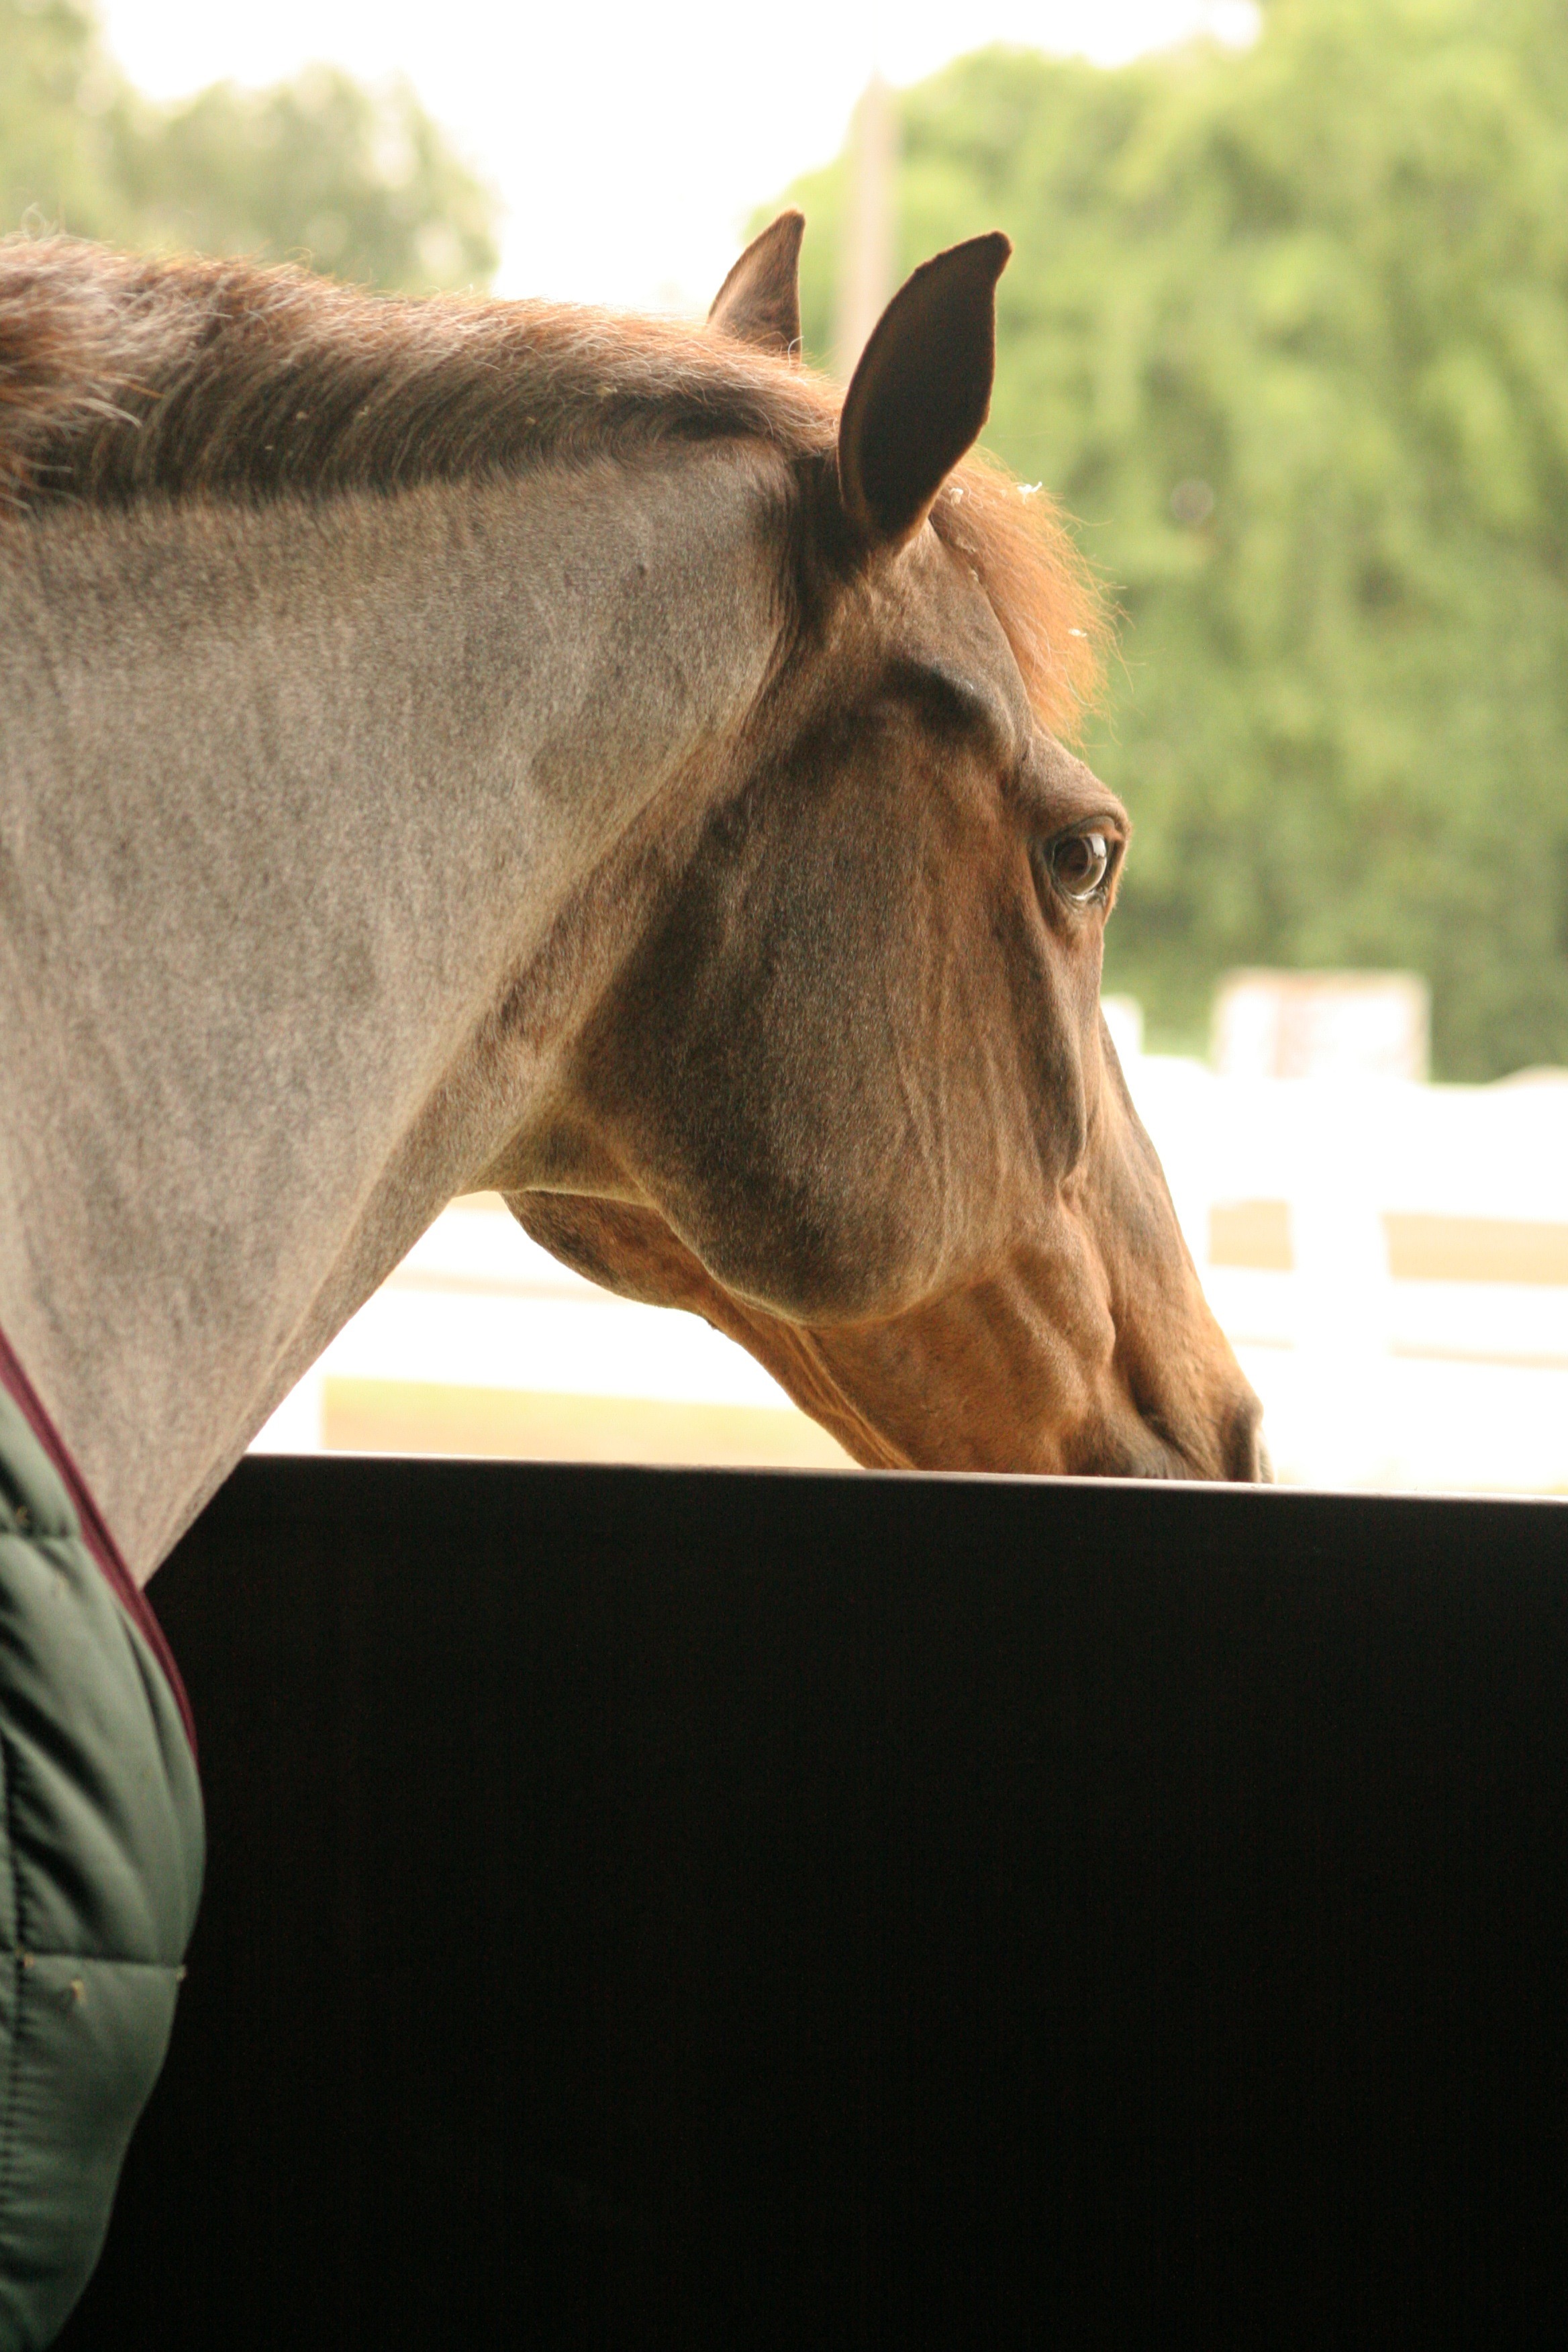
barn, animal, looking, pet, rural, ranch, horse, brown, rein, mammal, stallion, mane, gate, equestrian, stable, bridle, equine, thoroughbred, face, stall, neck, head, mare, domestic, purebred, halter, horse like mammal, mustang horse, horse tack